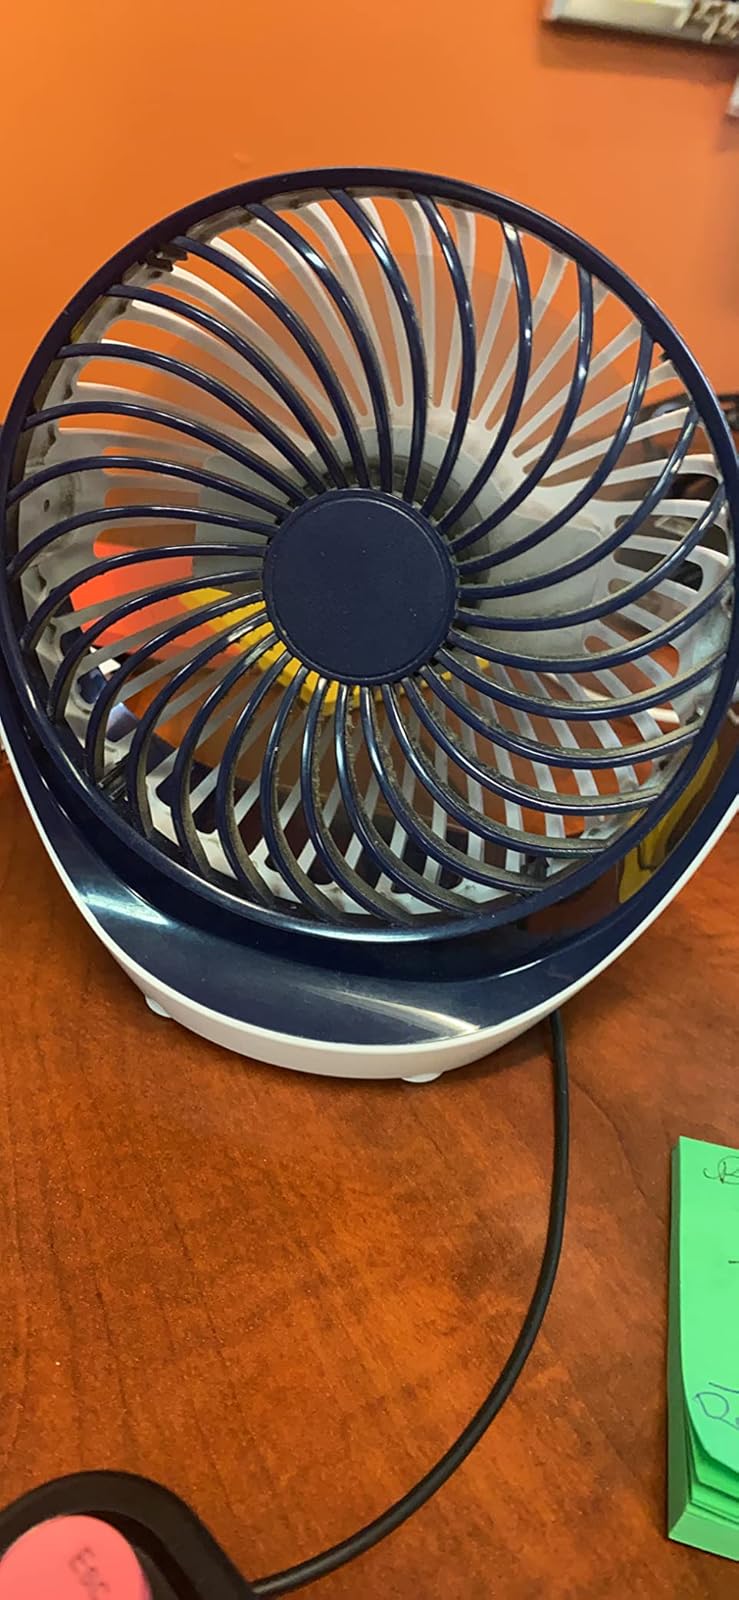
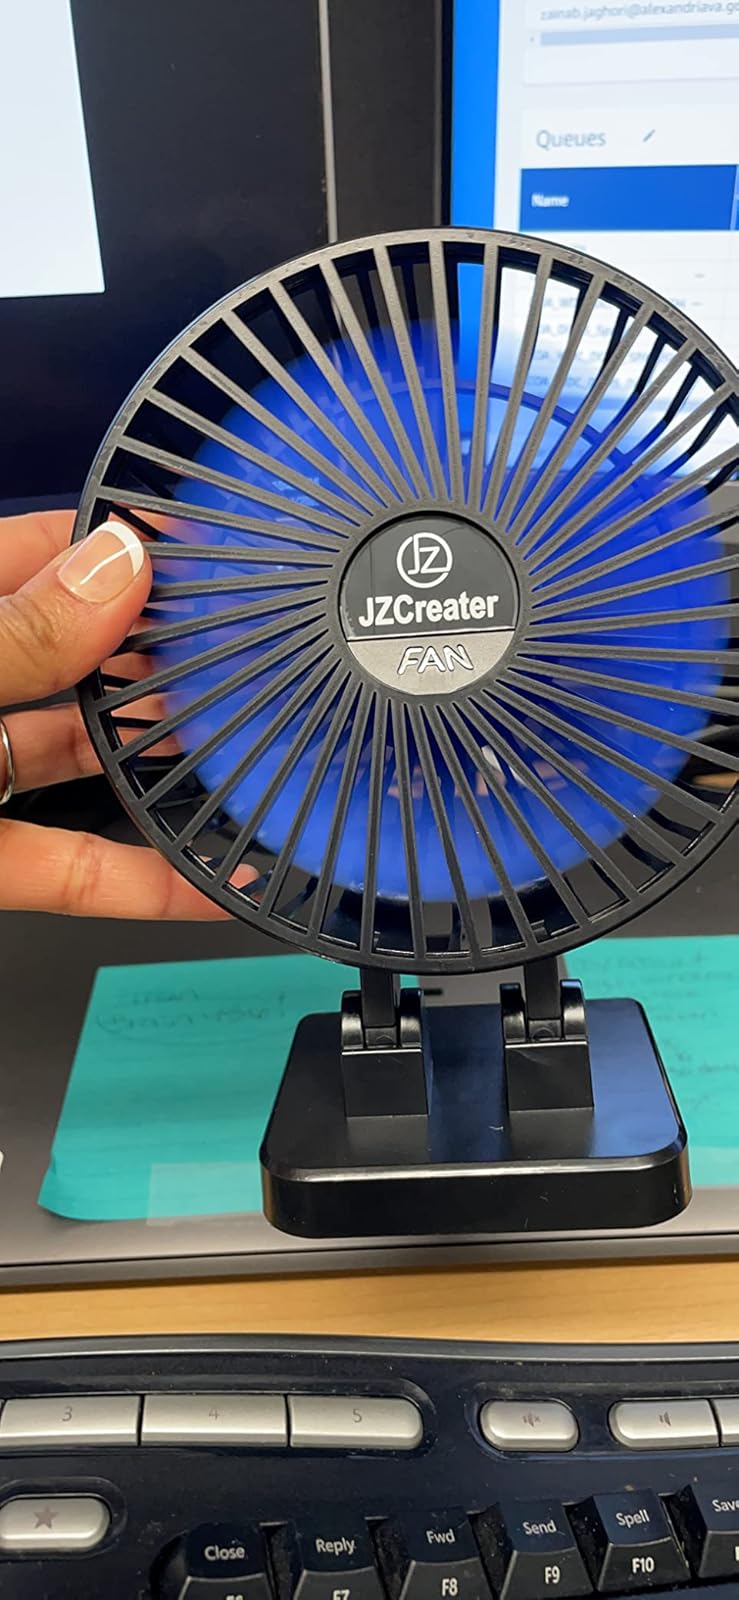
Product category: fan
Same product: no